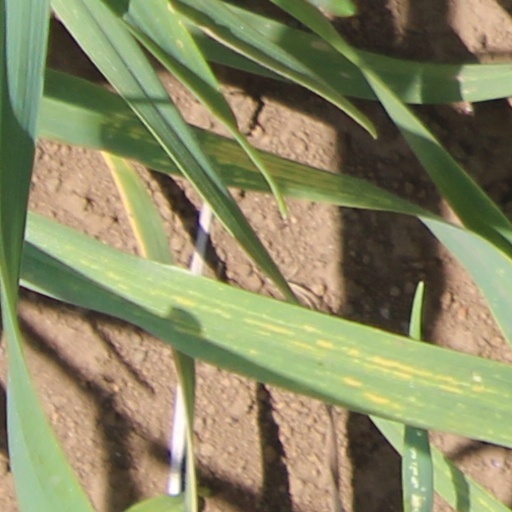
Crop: wheat